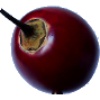
Label: tamarillo